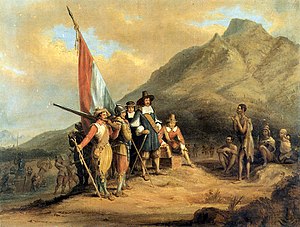
Jan van Riebeeck
Jan van Riebeeck ankommer til Kap Det Gode Håb. Maleri af Charles Bell.
Johan Jan Anthoniszoon van Riebeeck var en nederlandsk skibslæge og senere købmand, som på opgave fra Det nederlandske Ostindiske kompagni grundlagde den første europæiske koloni i det sydlige Afrika. Handels- og forsyningsposten, som blev stiftet ved foden af Taffelbjerget på Kap Det Gode Håb voksede efterhånden til Kapkolonien og er i egenskab af dette en af de vigtigste forudsætninger for statsdannelsen Sydafrika.